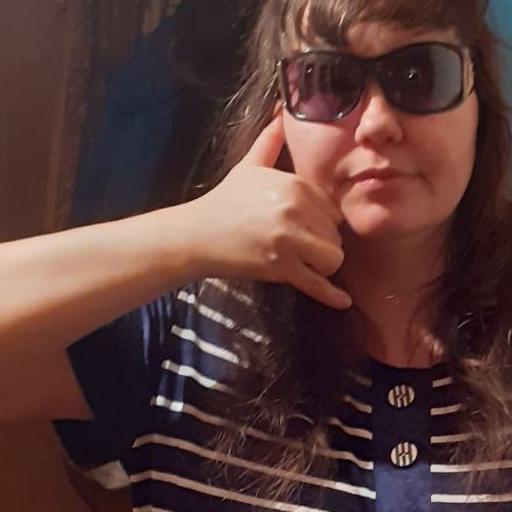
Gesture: call